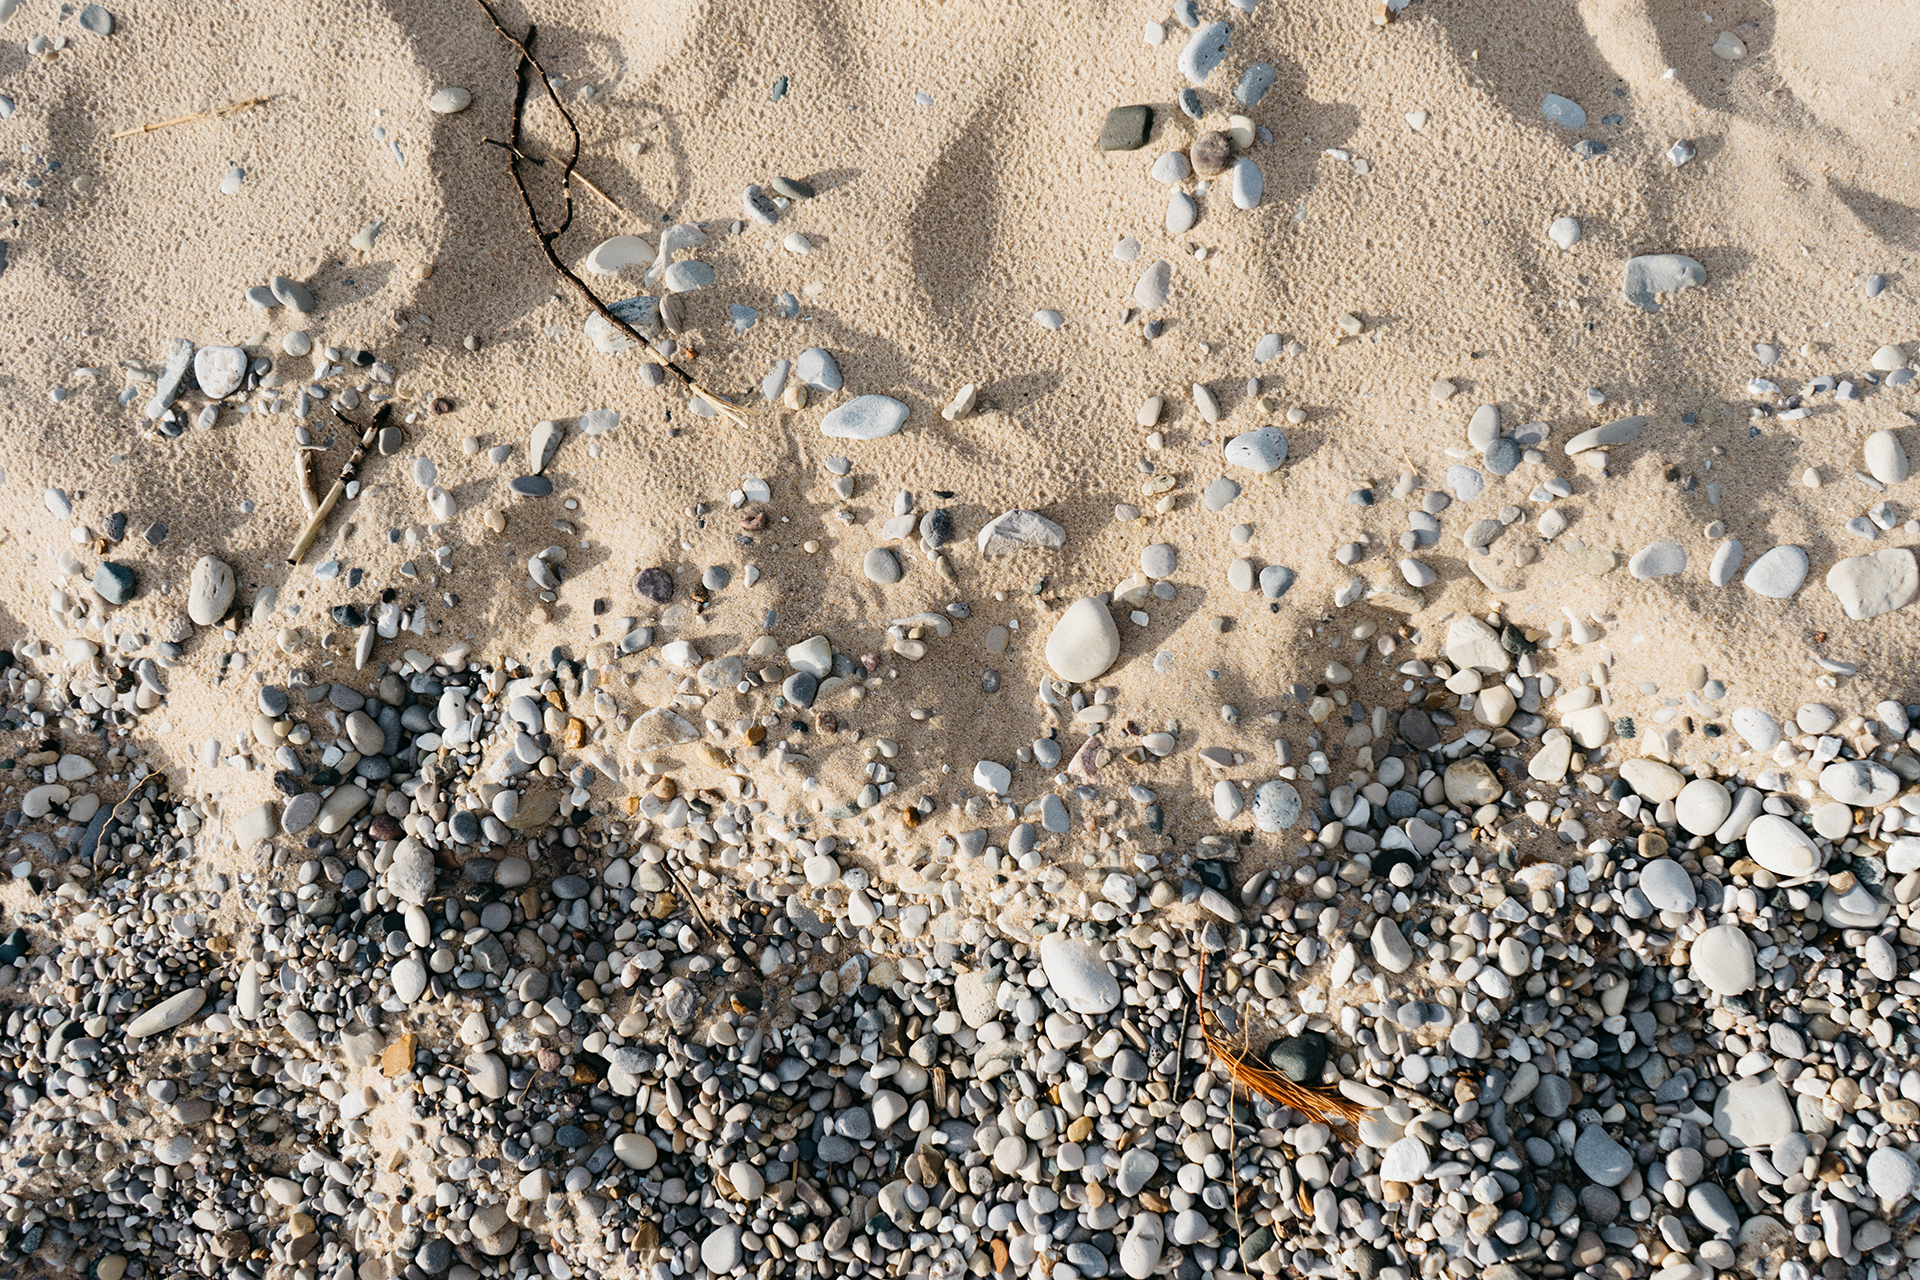
beach, sand, rock, texture, leaf, asphalt, soil, material, stones, geology, pebbles